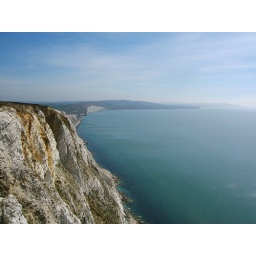
The hill slope has a cross in memory of Lord Alfred Tennyson... he lived very nearby..